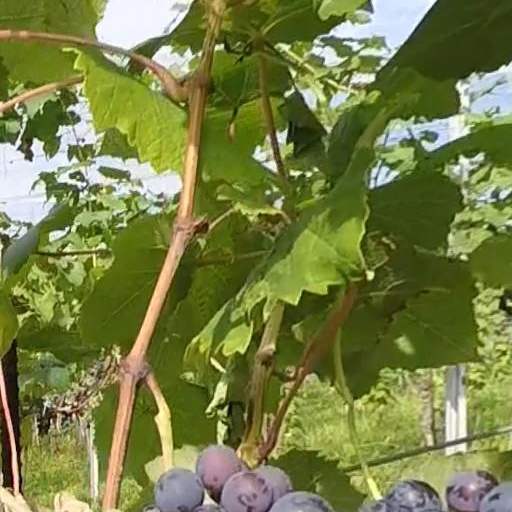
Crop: grape